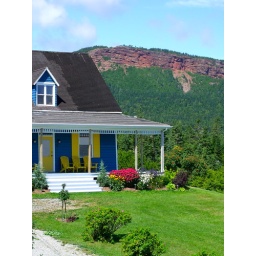
Sweet little house across the street from the look off for Perce Rock in Quebec. I like the yellow and blue.